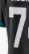
Number: 7